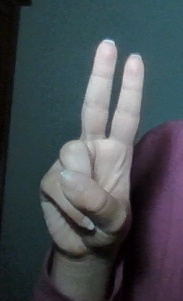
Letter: taa